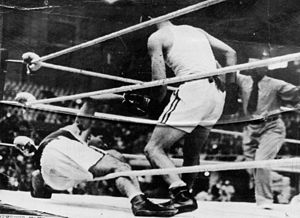
Boksning under sommer-OL 1948 / Letsværvægt 80 kg
Australieren Adrian Holmes stopper egypteren Menabaw i kvartfinalen. Holmes tabte sin semifinale til Donald Scott og måtte udgå af kampen om bronze, da han under kampen faldt og brækkede anklen.
Boksning under Sommer-OL 1948 i London, England blev afviklet i Empire Pool på Wembley. Grundet det store antal deltagere var det dog nødvendigt at afvikle en indledende runde i Empress Hall ved Earl's Court om lørdagen den 7. august inden turneringen som planlagt kunne starte den 9. august. Bokseringen på Empire Pool var placeret på en bro over det olympiske svømmebassin.